Glencairn, Dumfries and Galloway

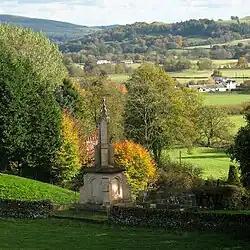
View of the Covenanter Monument in Moniaive Dumfriesshire to the Reverend James Renwick "born near this spot 15th February 1662 and executed at the Grassmarket Edinburgh 17th February 1688" with the Cairn Valley beyond.

James Renwick (15 February 1662 – 17 February 1688) was born in Moniaive, son of a weaver.